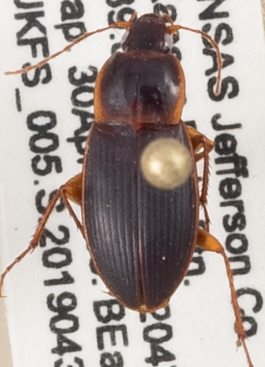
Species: Calathus opaculus
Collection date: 2019-04-30
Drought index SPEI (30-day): -0.32
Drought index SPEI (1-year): -0.1
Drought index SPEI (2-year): -0.03